Martha Berry

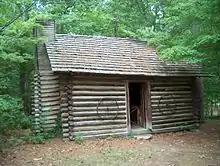
Berry School, founded by Martha Berry

In the late 1890s, she constructed a small, whitewashed school on 83 acres given to her by her father, and began to teach Sunday school classes to local children. She also taught in an abandoned Possum Trot Church, which still stands on the Berry College campus.